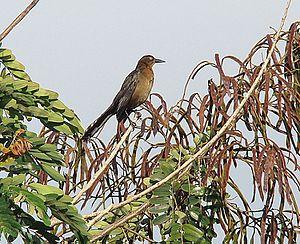
Le Quiscale du Nicaragua est une espèce d'oiseaux de la famille des ictéridés et qu’on retrouve en Nicaragua et dans le nord du Costa Rica.